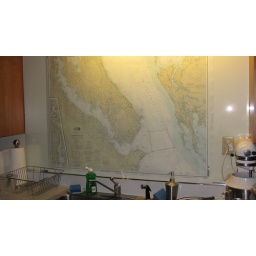
nautical chart of Patuxent River and mid Chesapeake Bay under glass over the sink